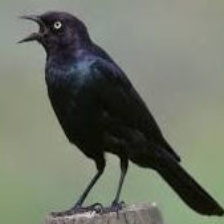
Species: BREWERS BLACKBIRD
Scientific name: EUPHAGUS CYANOCEPHALUS